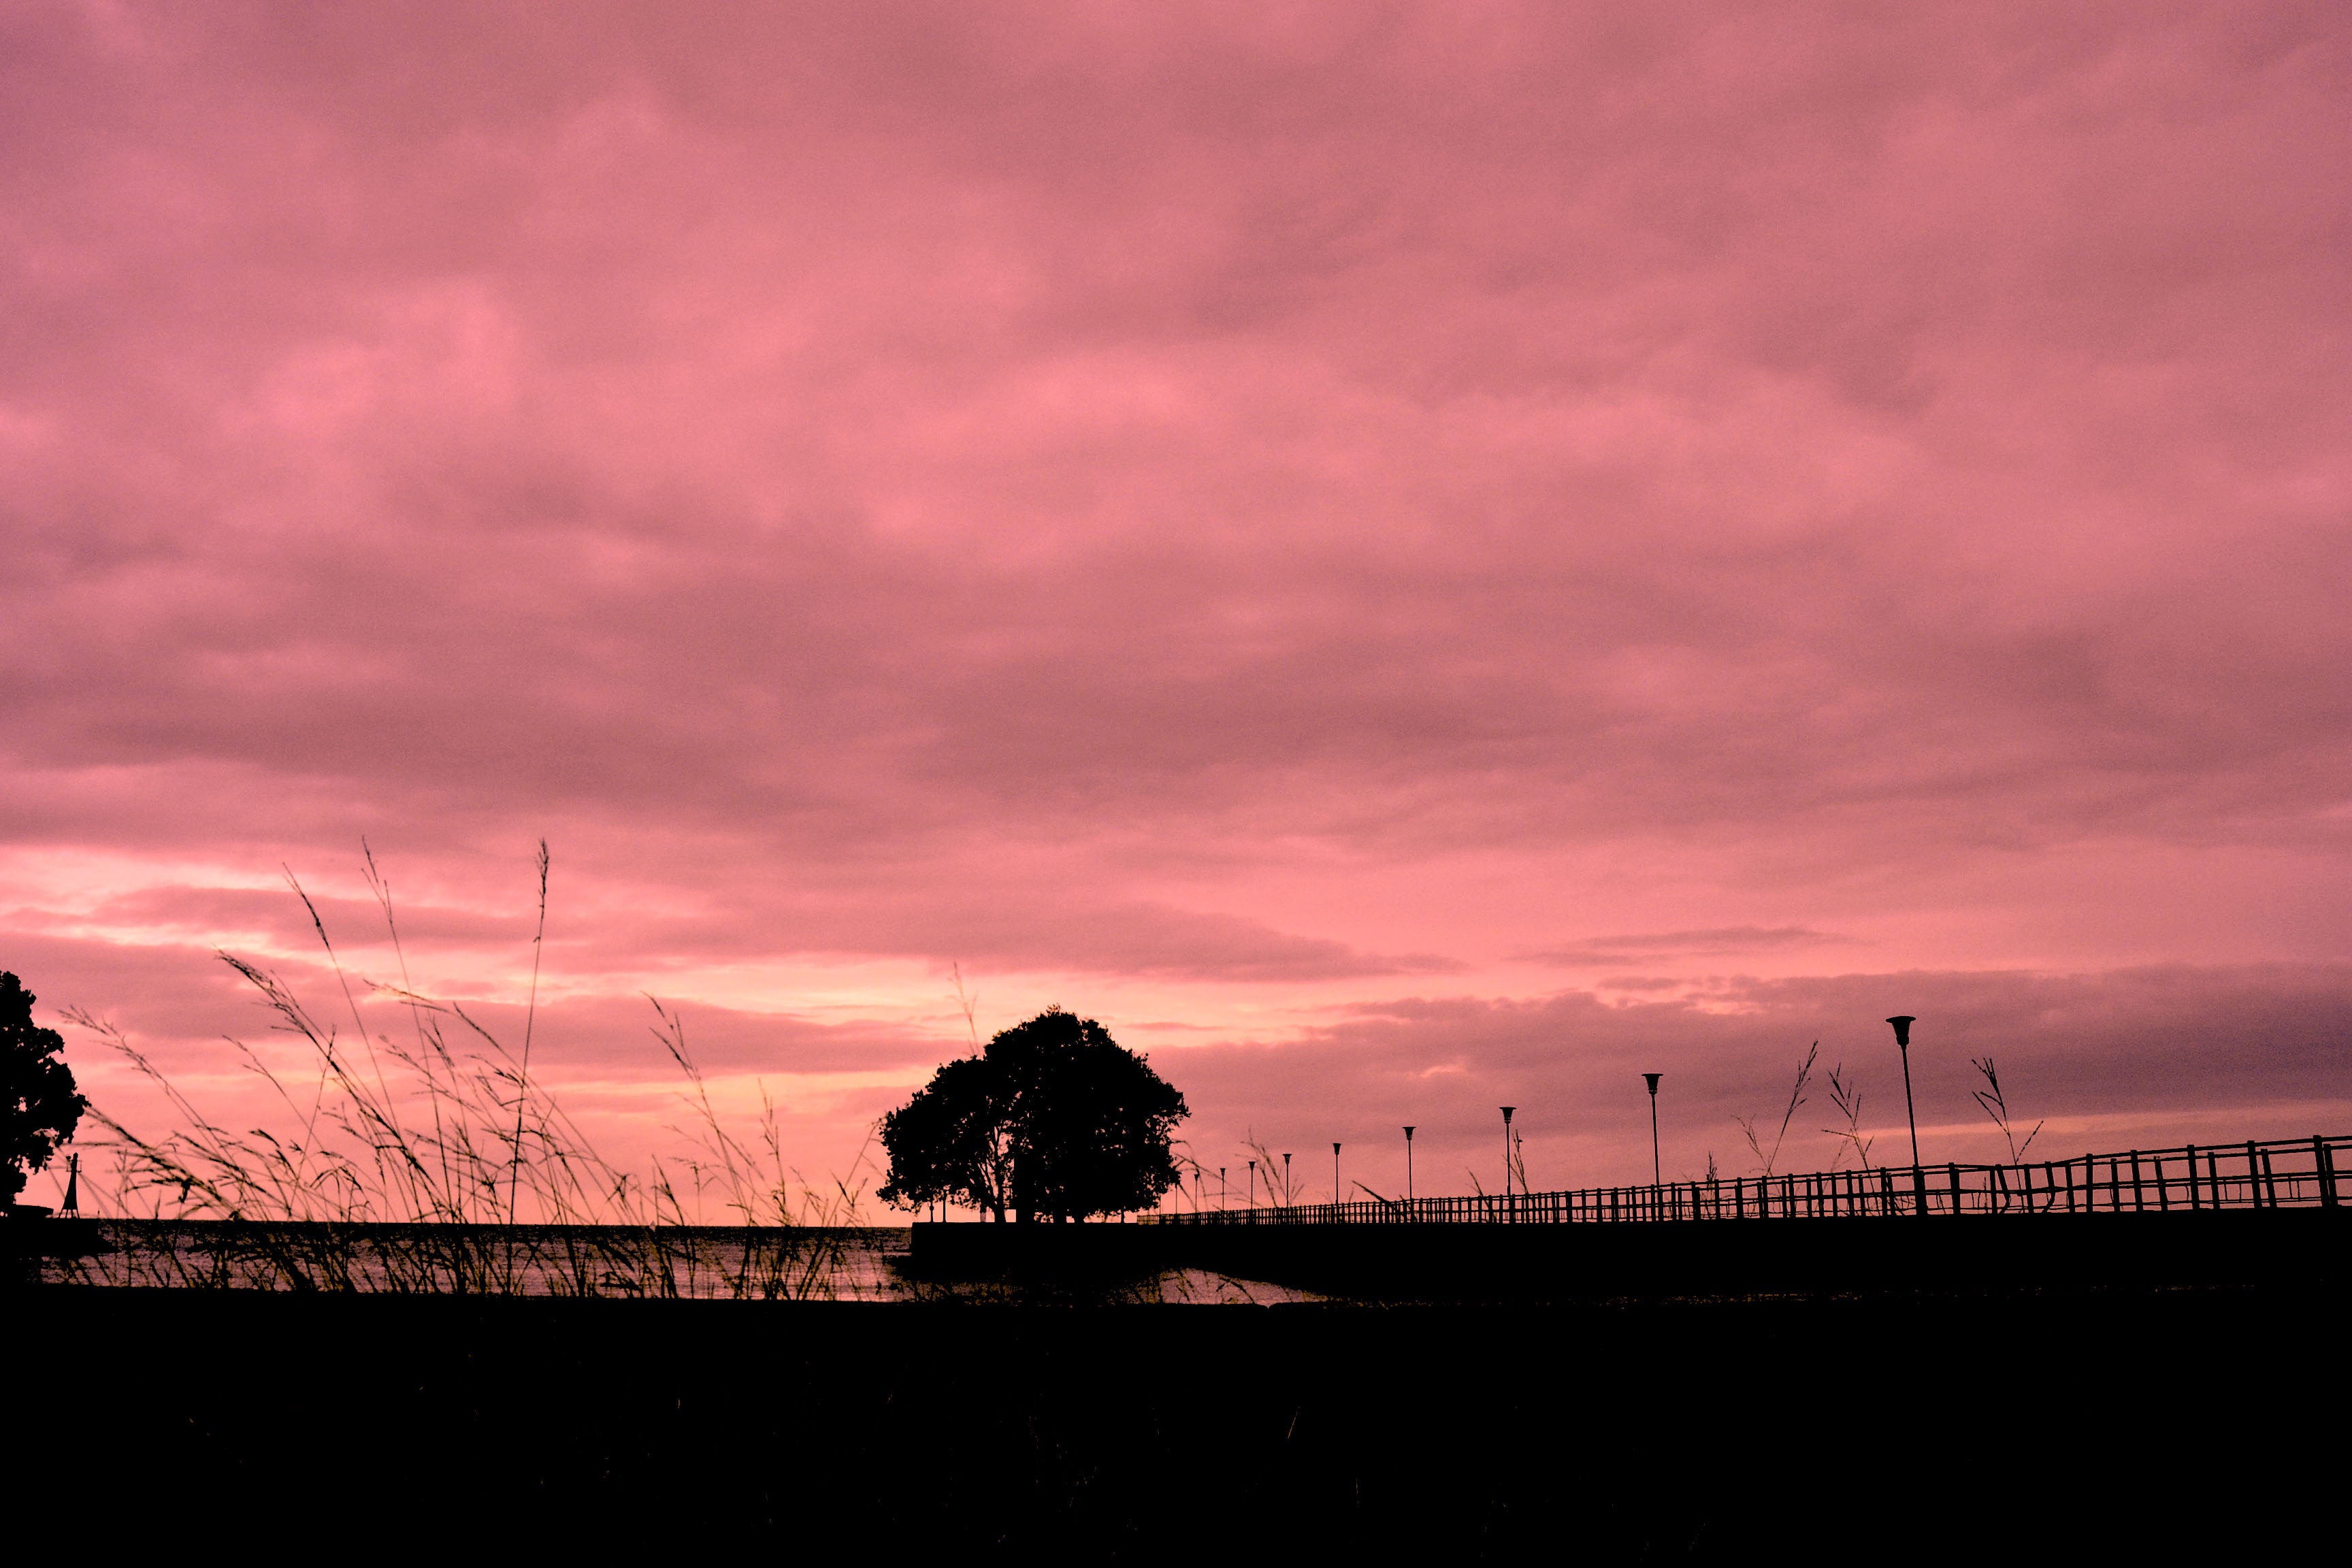
sea, coast, horizon, cloud, sky, sunrise, sunset, skyline, morning, dawn, dusk, evening, afterglow